586

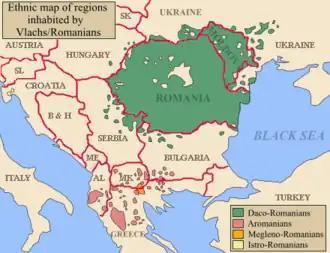
Map of Balkans inhabited by Vlachs/Romanians

Year 586 (DLXXXVI) was a common year starting on Tuesday of the Julian calendar. The denomination 586 for this year has been used since the early medieval period, when the Anno Domini calendar era became the prevalent method in Europe for naming years.